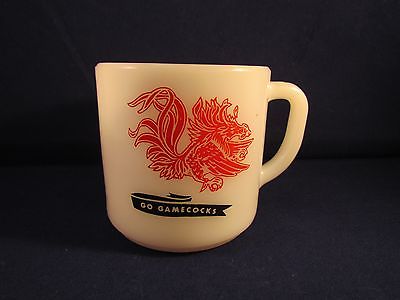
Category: mug